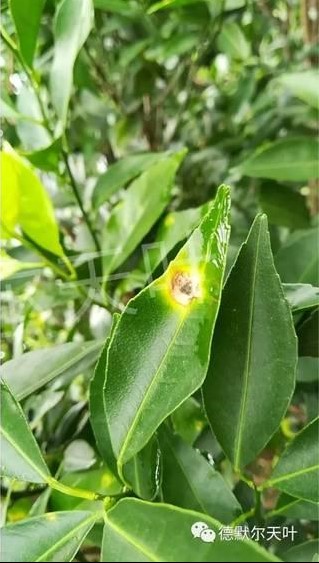
Plant: Citrus
Disease: citrus canker